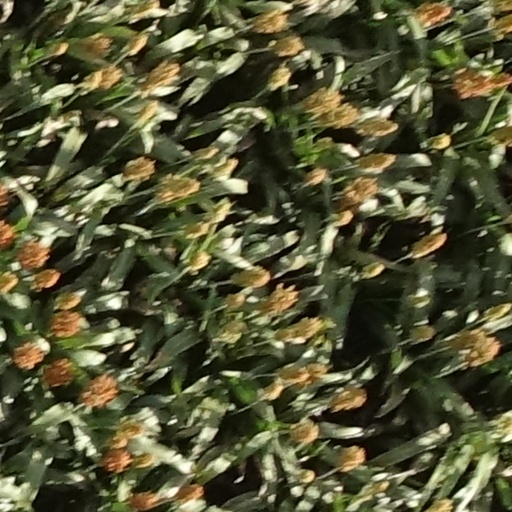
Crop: sorghum